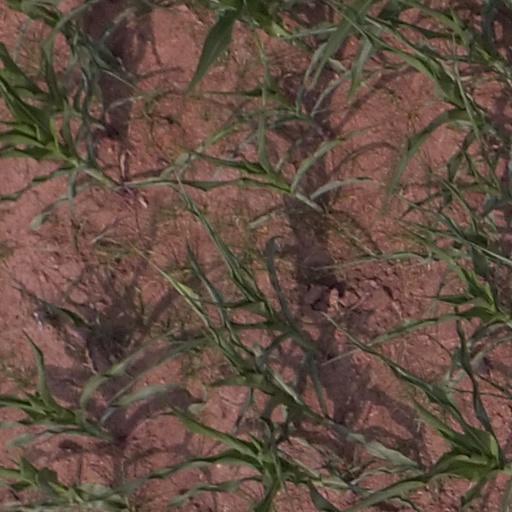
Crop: maize; corn